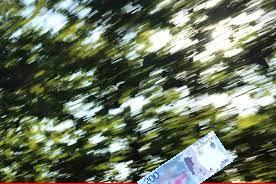
Denominación: 200